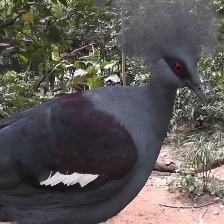
Species: VICTORIA CROWNED PIGEON
Scientific name: GOURA VICTORIA